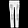
Label: Trouser